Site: brandenburg
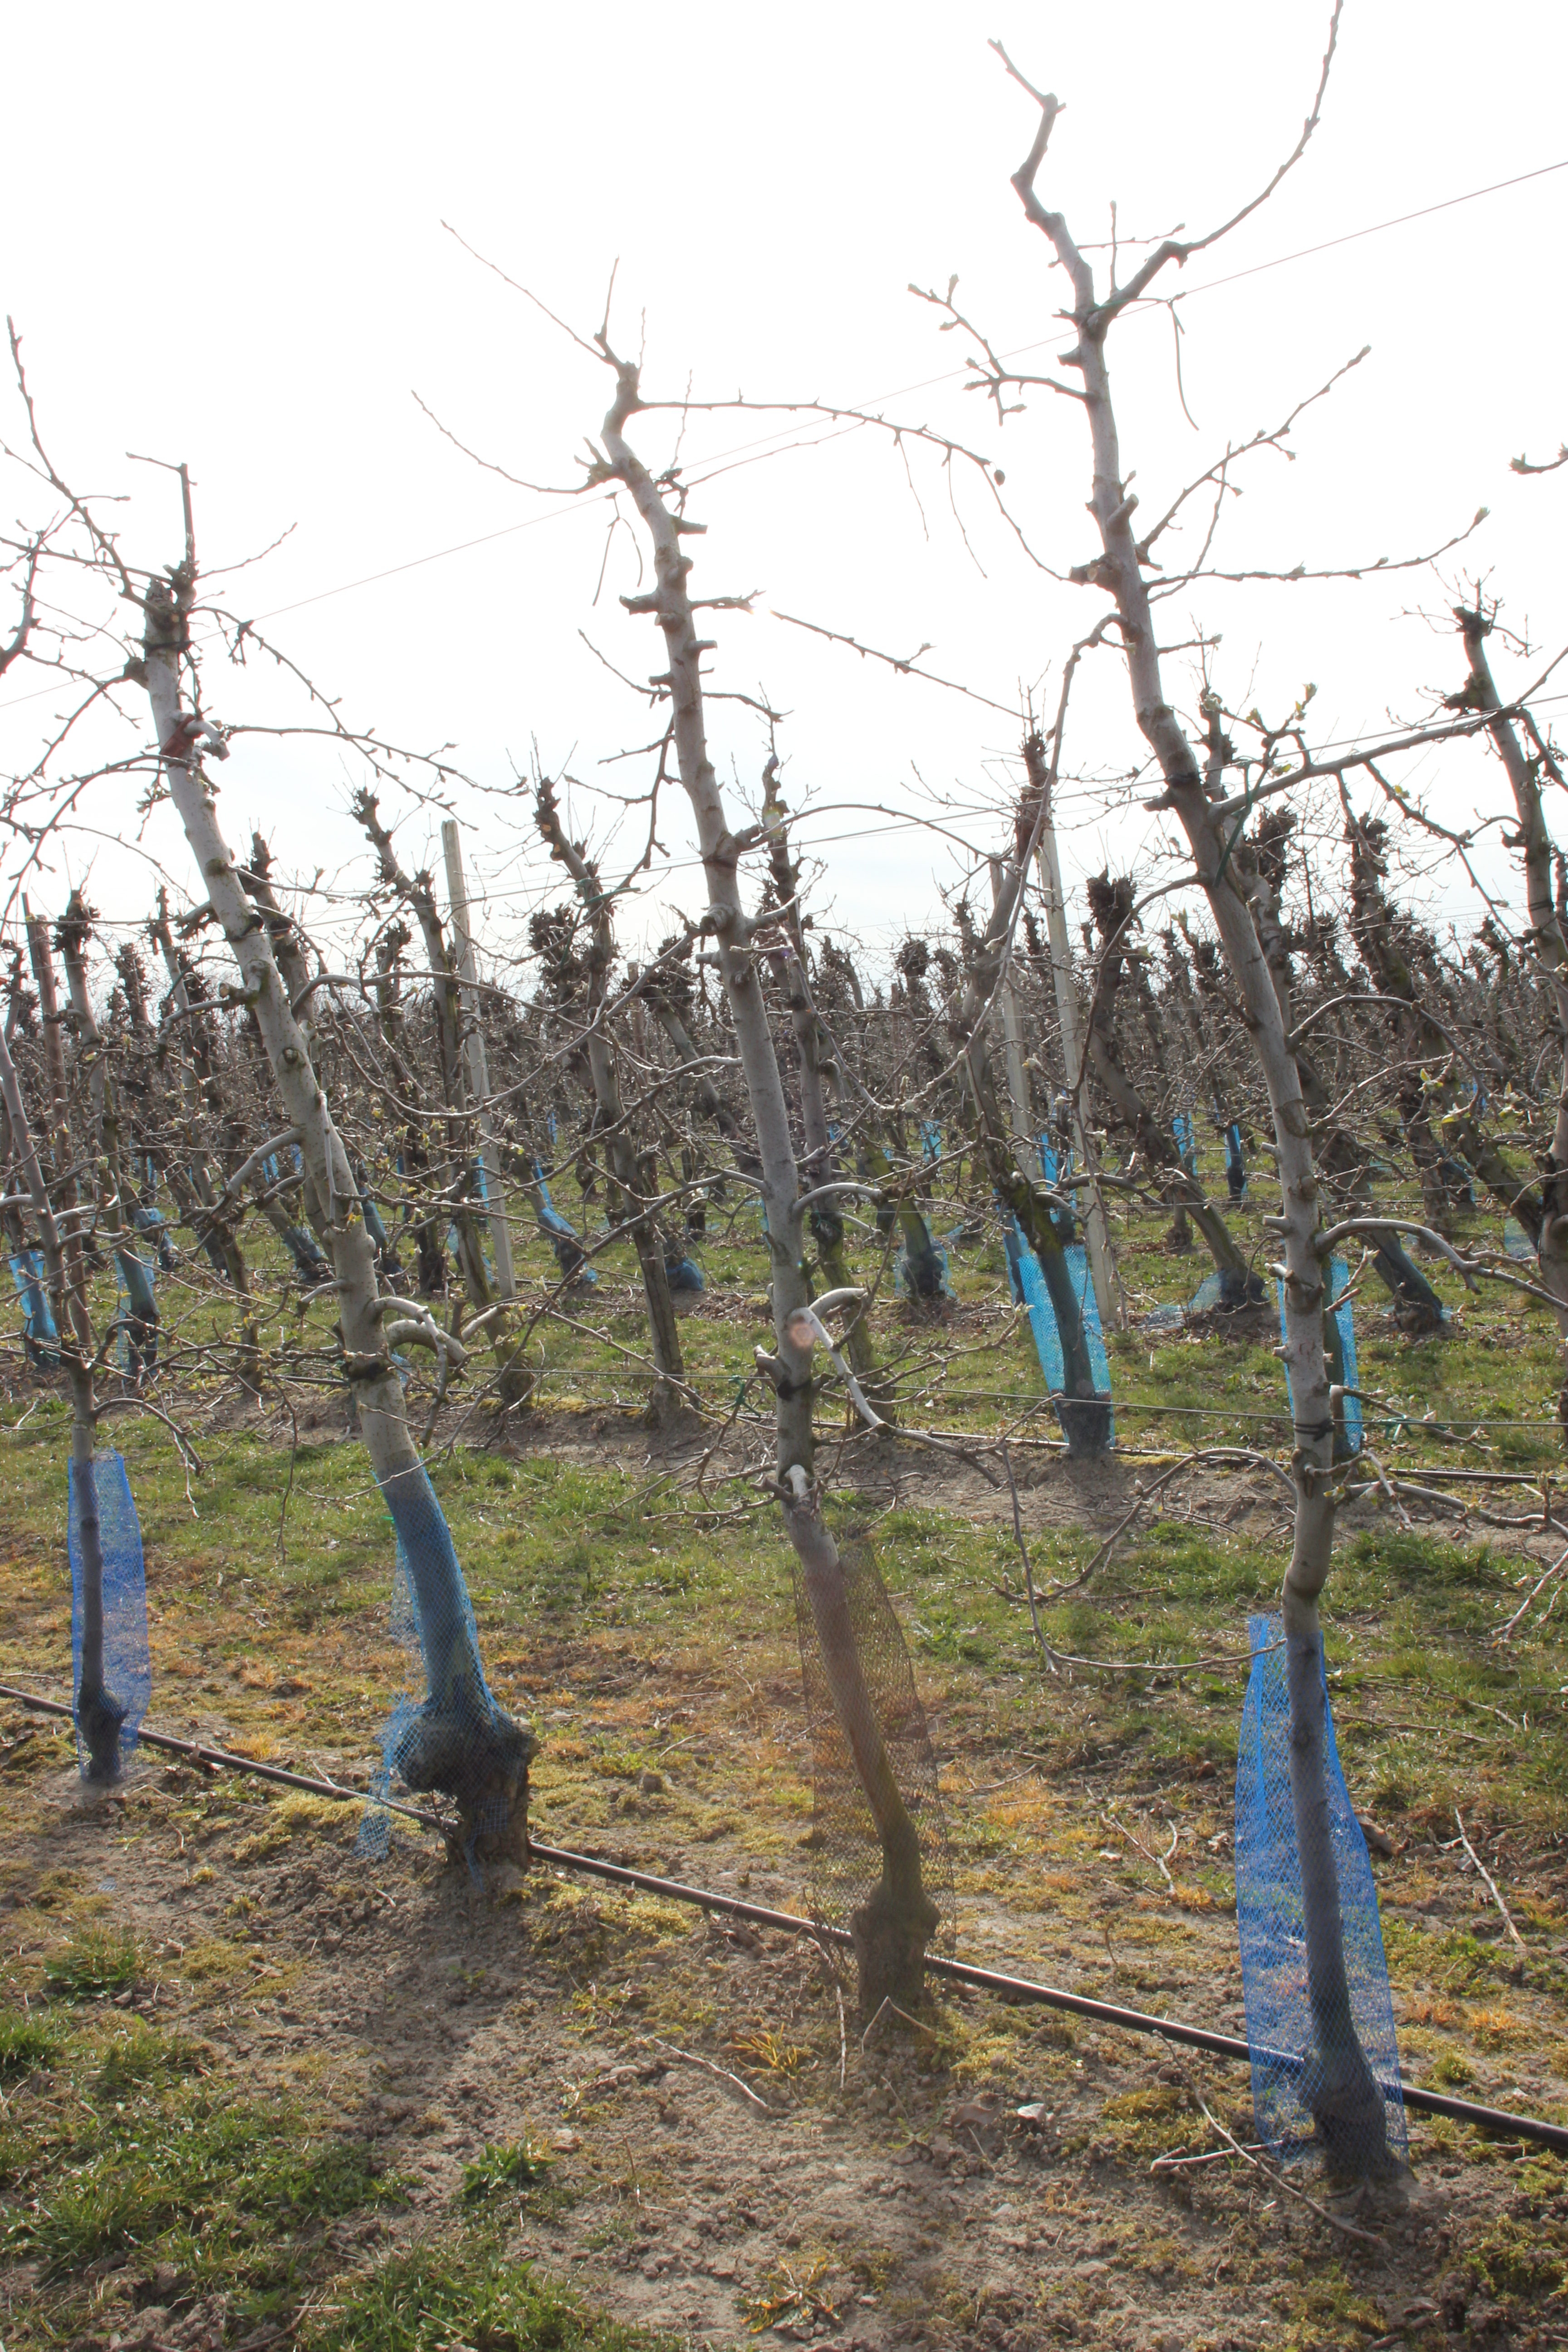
Growth stage (BBCH 54): Inflorescence emergence